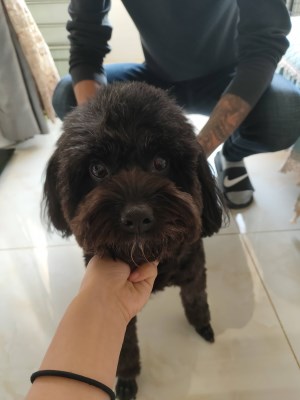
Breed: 7449-n000128-teddy